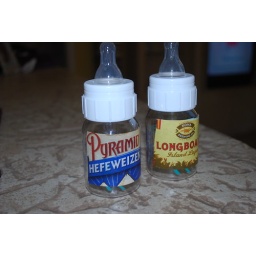
A long standing staple in bottle feeding, Pyramid Hef and the Islands Longboards Lager.